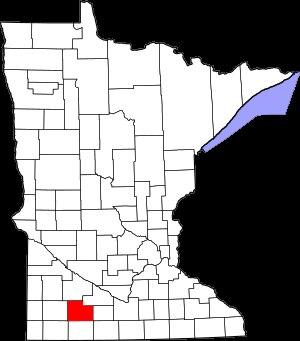
Le comté de Cottonwood est un des comtés de l'État du Minnesota. Le siège du comté se situe à Windom.